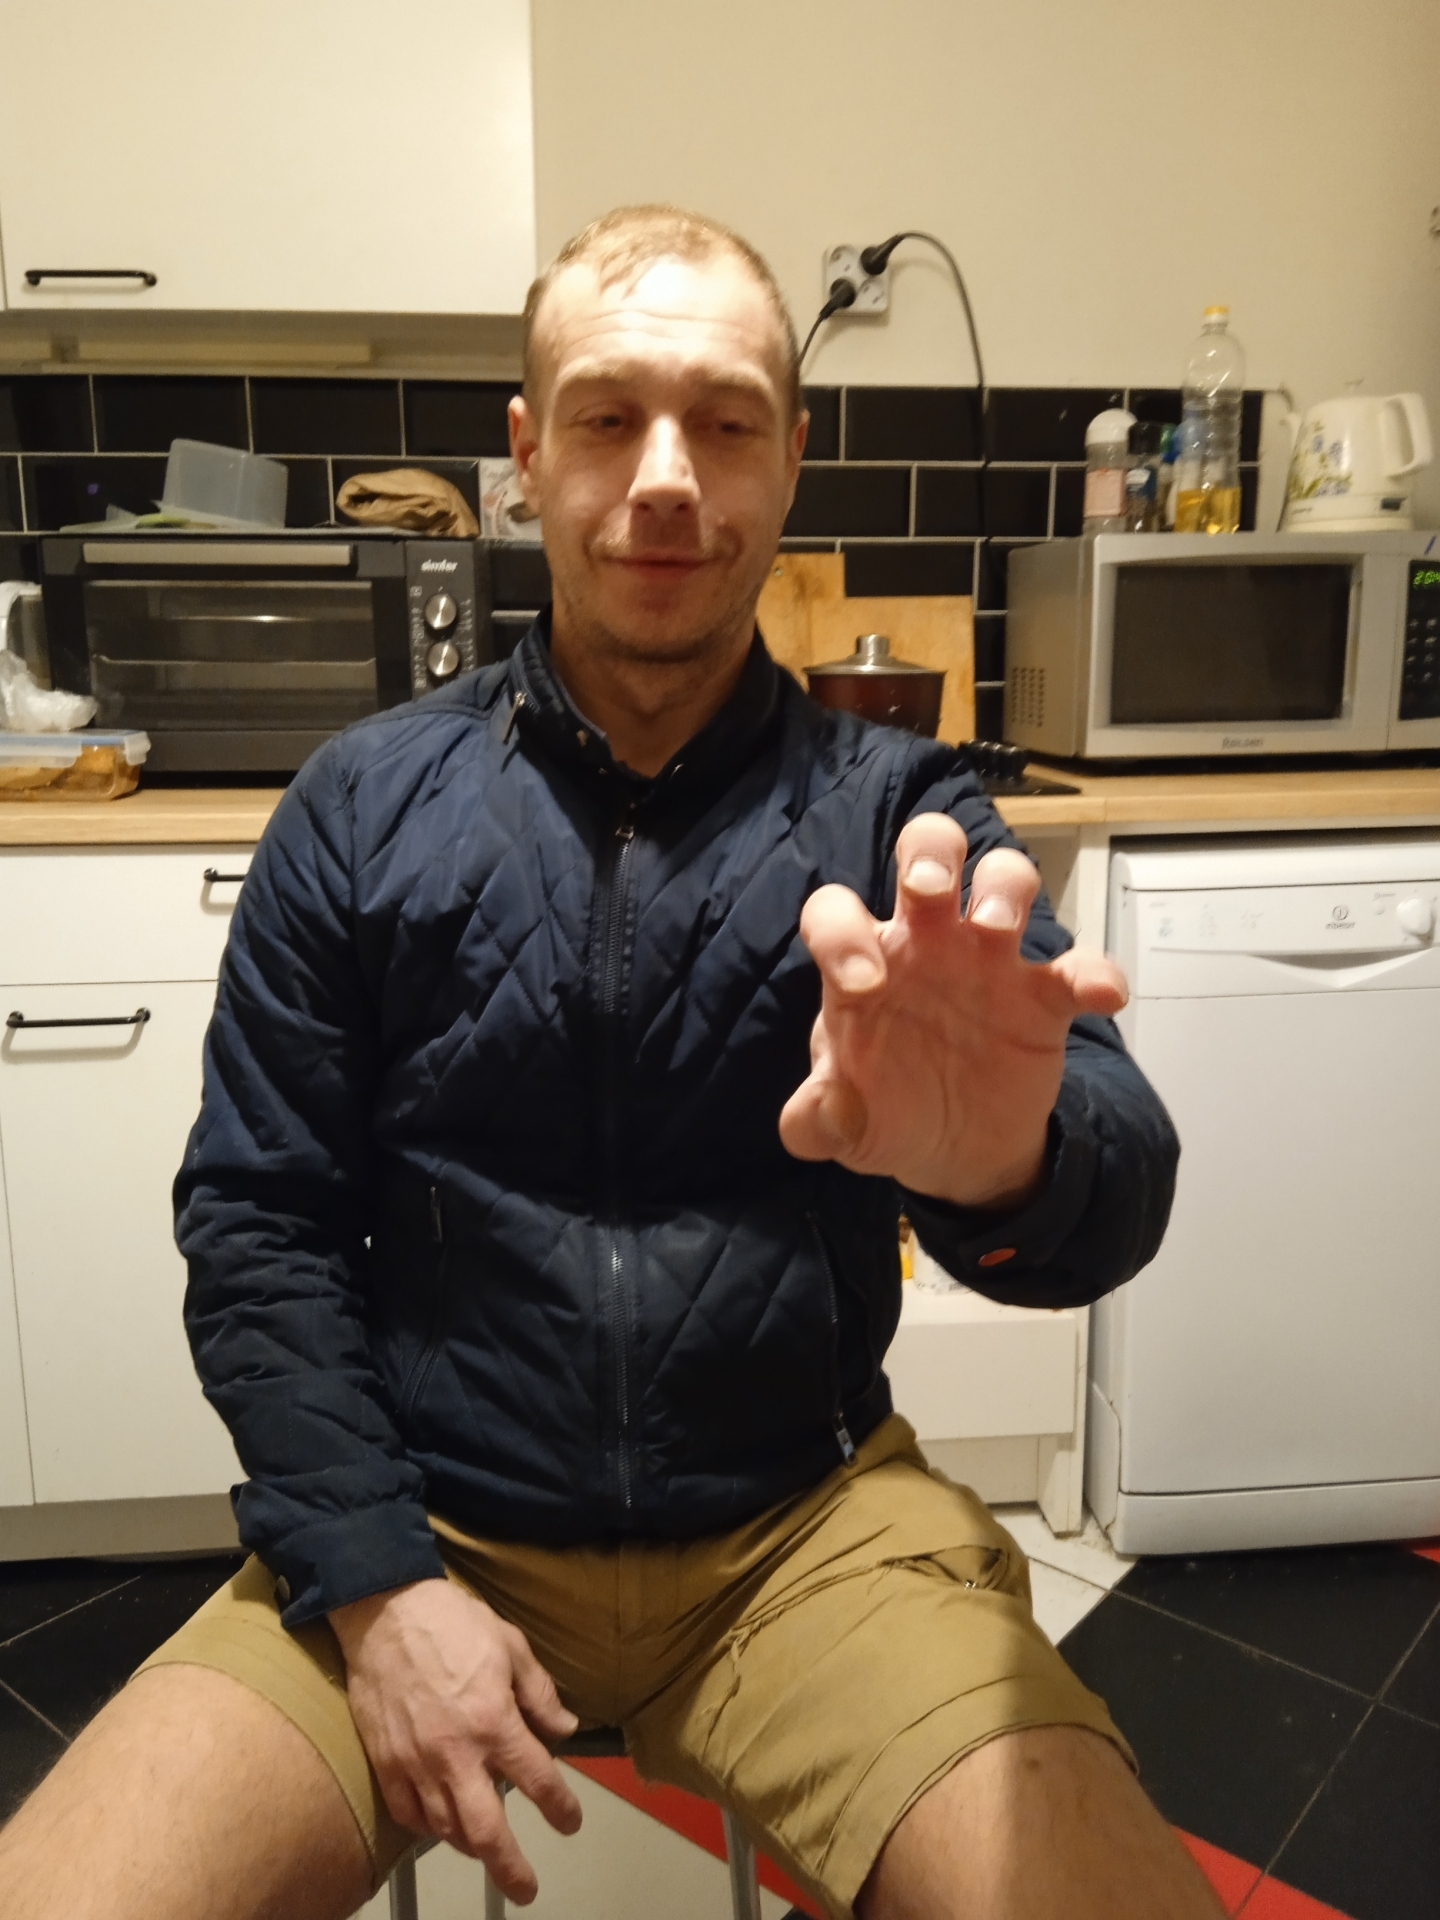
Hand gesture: grabbing